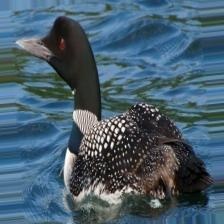
Species: COMMON LOON
Scientific name: GAVIA IMMER